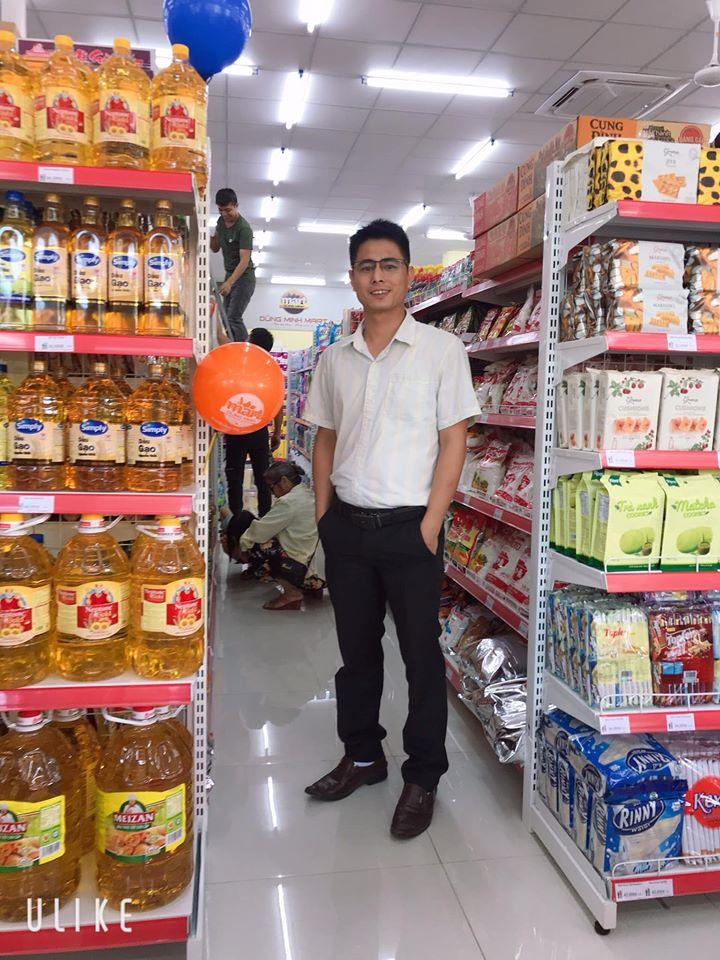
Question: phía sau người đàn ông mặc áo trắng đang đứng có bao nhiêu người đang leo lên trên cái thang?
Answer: một người